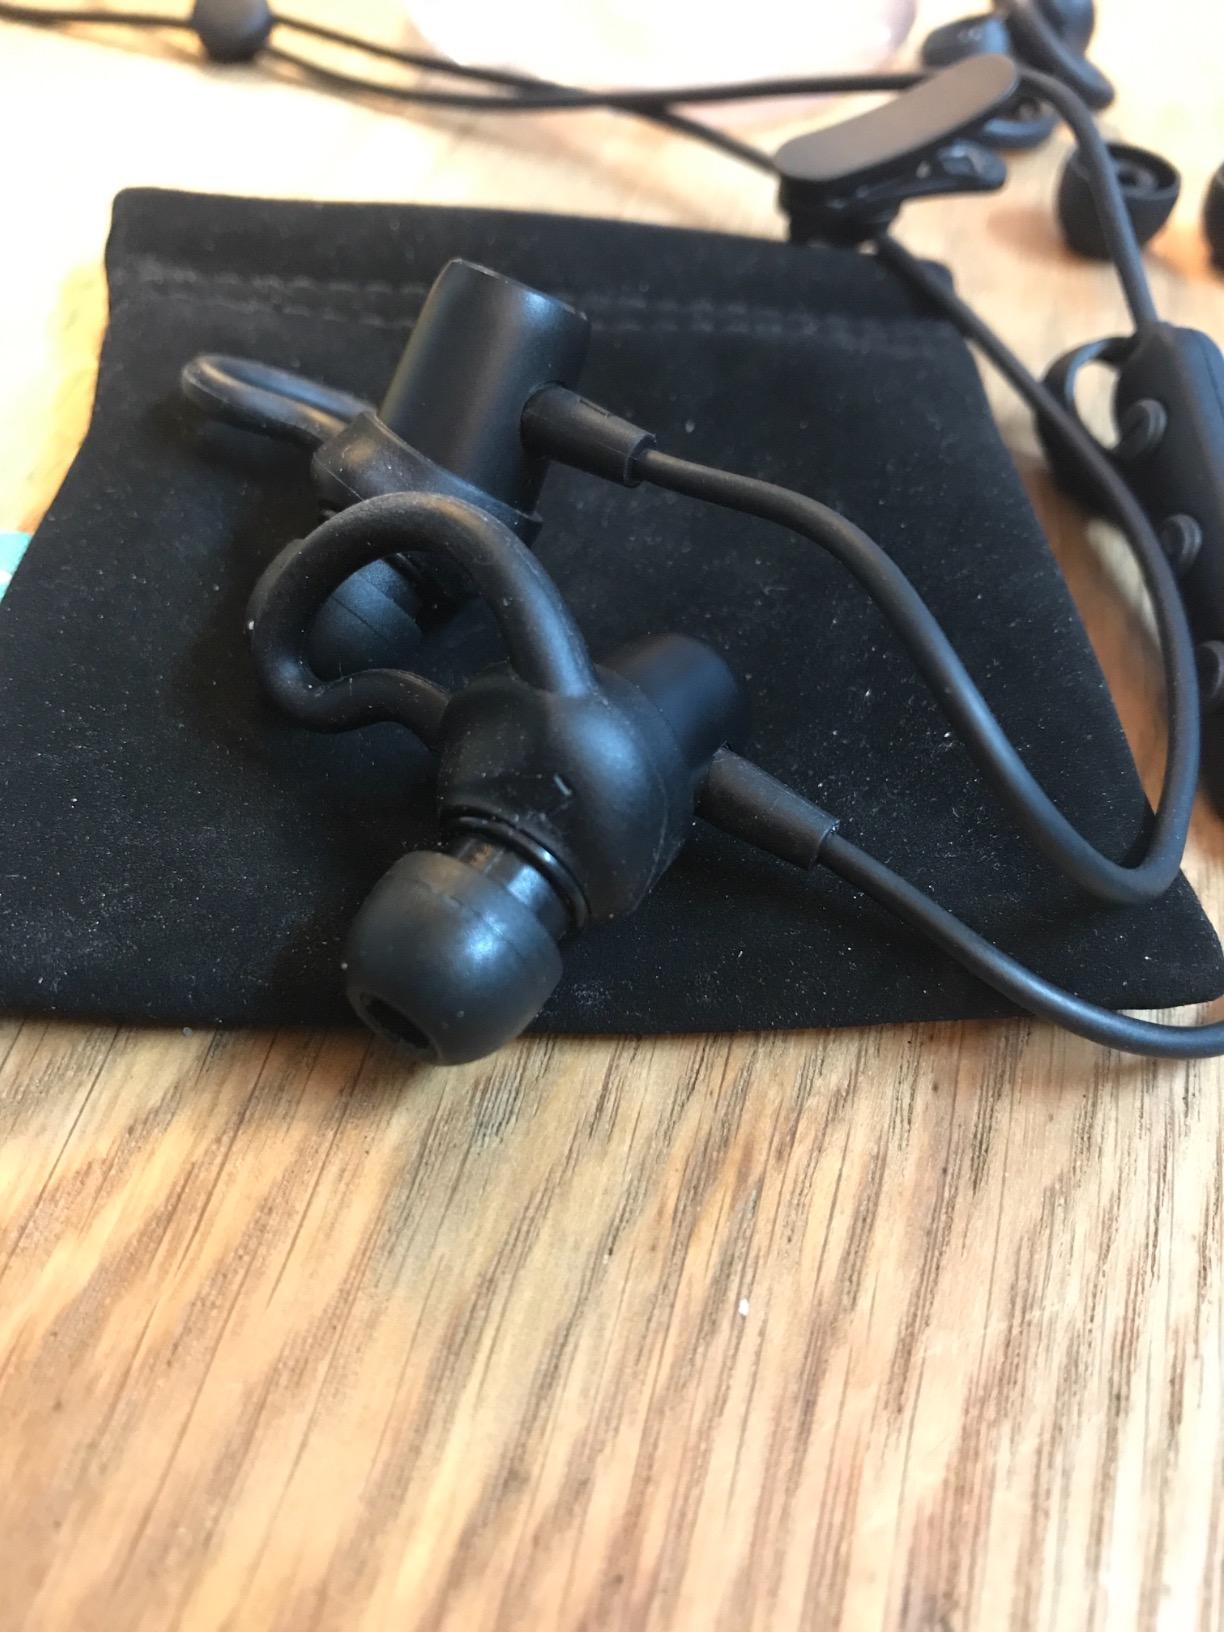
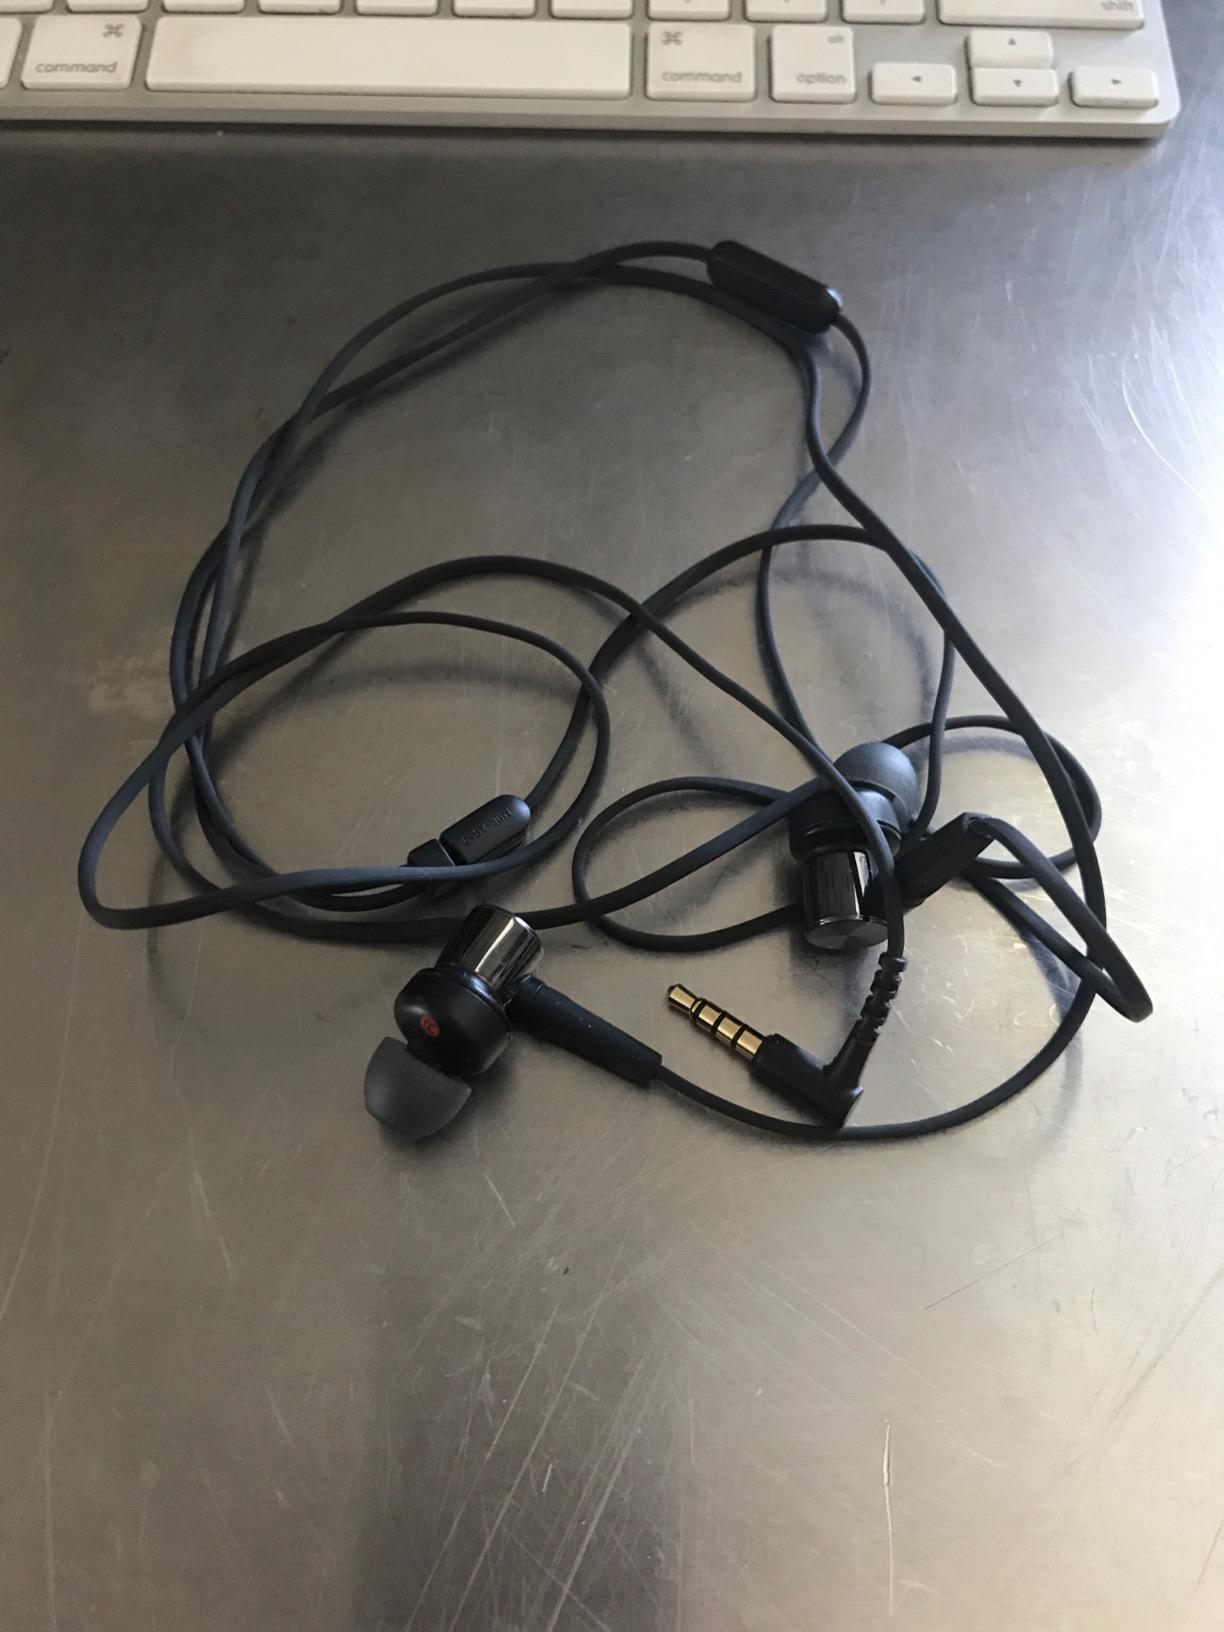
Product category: headphones
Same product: no